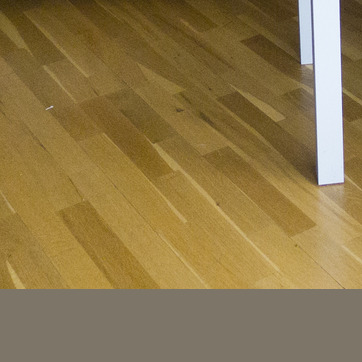
Material: wood